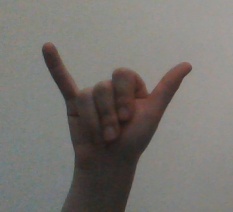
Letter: ya